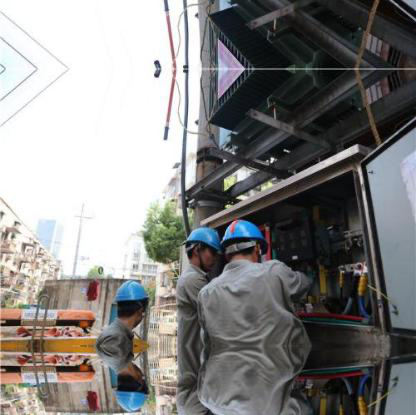
Objects in the image:
label: helmet
label: helmet
label: helmet
label: helmet